Abuja Light Rail

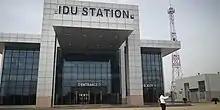
Idu Station Terminal outside

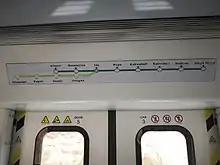
Idu Station route

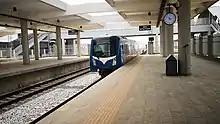
Idu Station platform

Upon opening in 2018, only the section between Abuja Metro Station and the Airport was operational, with an intermediate station at Idu. The remaining nine stations were originally scheduled to begin operations in 2020.